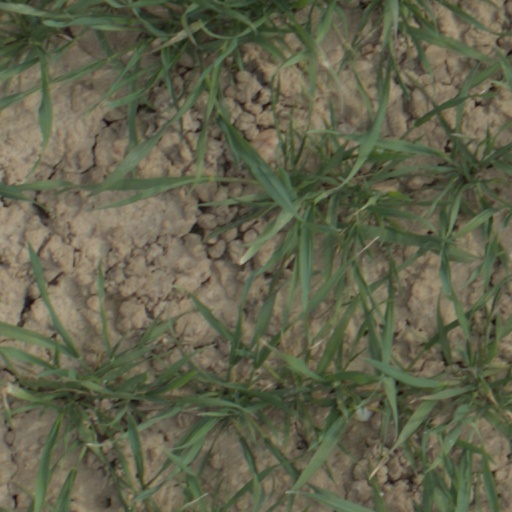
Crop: wheat